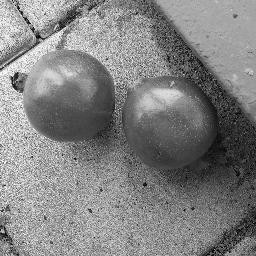
Fruit: Pomegranate
Quality: Good